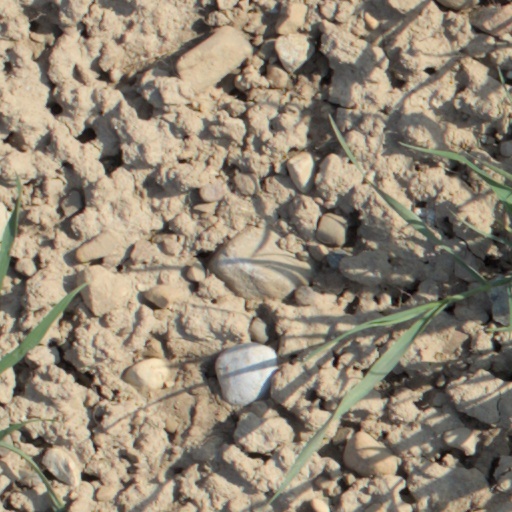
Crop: wheat